Vichy French Air Force

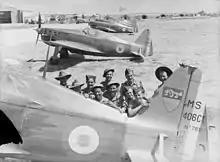
Australian soldiers pose with captured Morane-Saulnier MS.406 fighters at Neirab airfield in Syria in July 1941

Allied operations during the Anglo-Iraqi War included attacks on Vichy air force bases in Lebanon and Syria, which served as staging posts for "Regia Aeronautica" and "Luftwaffe" units flying to Mosul to support the Iraqi nationalist "coup". Before the campaign in Iraq was over, the Allies decided to attack Vichy forces in Syria and Lebanon and occupy those countries. The Vichy French air force was relatively strong at the start of the campaign. In 1940, many of the aircraft stationed in Syria and Lebanon had been sent back to France. This left the Vichy French with only a number of obsolete models. However, alarmed by the growing threat of invasion, Vichy dispatched a fighter group from Algeria. Once the fighting began, three more groups were flown from France and from North Africa. This brought the strength of the Vichy French air force in Lebanon and Syria up to 289 aircraft, including about 35 Dewoitine D.520 fighters and some new, US-built Glenn Martin 167 light bombers. This initially gave the Vichy French a numerical advantage over the Allied air units.